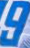
Number: 9